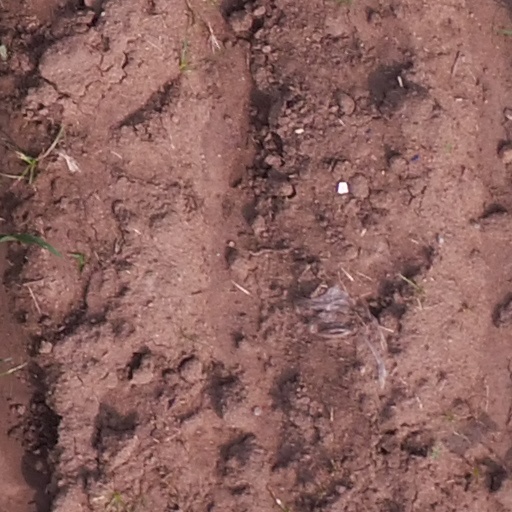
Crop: maize; corn